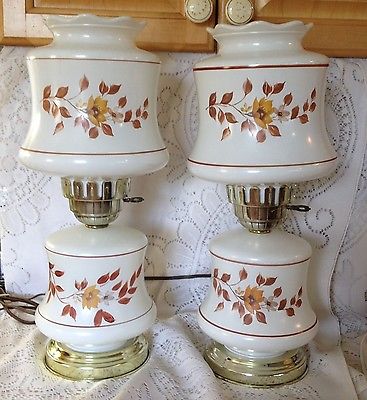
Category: lamp